Cyrano (film)

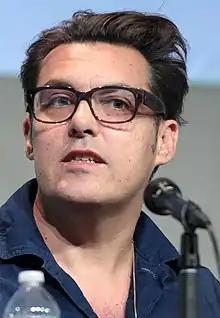
Cyrano director Joe Wright

It was announced in August 2020 that Metro-Goldwyn-Mayer had acquired the rights to the film, which was written by Erica Schmidt, based on her stage musical "Cyrano". The film was produced by Working Title Films, and Joe Wright was set to direct. Peter Dinklage and Haley Bennett reprised their roles from the stage musical, with Ben Mendelsohn and Brian Tyree Henry also cast. Kelvin Harrison Jr. joined the cast in September 2020. Bashir Salahuddin later joined the cast to replace Henry. Music for the film was written by members of the National, who also wrote the music and lyrics for the stage musical.